Barbari goat

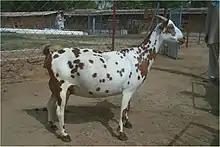

The Barbari is thought to have originated in the Indian subcontinent; a suggestion that it came from, and is named for, the Somali port city of Berbera is disputed. It is one of twenty classified breeds in India and is found mainly in arid and semi-arid areas of the north-west of the country. It is distributed in the states of Haryana, Punjab and Uttar Pradesh in India, and in Punjab and Sindh provinces of Pakistan. It is also reported from Mauritius, Nepal and Vietnam. In 2024 the world population was 3.4 million, based on data reported by India alone. Population data for Pakistan dates from 2006, when the total was 2.3 million.